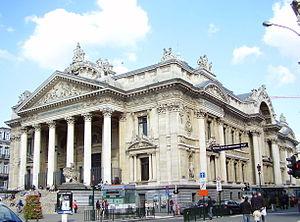
Érigé à Bruxelles sur le boulevard Anspach entre 1868 et 1873 d’après les plans de l'architecte Léon-Pierre Suys, le bâtiment de la Bourse de Bruxelles ou la Bourse s’inscrit dans le programme d’assainissement et d’embellissement de la ville, du voûtement de la Senne et de la création des boulevards du centre. Cet édifice imposant répond au besoin essentiel à l’époque de créer un centre où traiter les affaires commerciales alors en pleine expansion. Ce monument qui allie grandeur et fantaisie occupe l’emplacement de l’ancien marché au beurre, lui-même implanté sur les restes de l’ancien couvent des Récollets. L’édifice éclectique mêle les emprunts au style néorenaissance et Second Empire dans un foisonnement d’ornements et de sculptures dues à des artistes renommés dont Auguste Rodin.
Euronext est la principale place boursière de la zone euro avec plus de 1 300 émetteurs représentant une capitalisation boursière totale de 3 800 milliards d’euros, dont 25 valeurs phares composant l’indice de référence Euro Stoxx 50 et une clientèle nationale et internationale.
Le style Second Empire, dit aussi style Napoléon III, est un style né en France sous le Second Empire, sous l'impulsion de l'Empereur Napoléon III et de l'impératrice Eugénie. Il connaît un grand succès auprès de la bourgeoisie française entre les années 1860 et les années 1880.
Léon-Pierre Suys est un architecte belge.